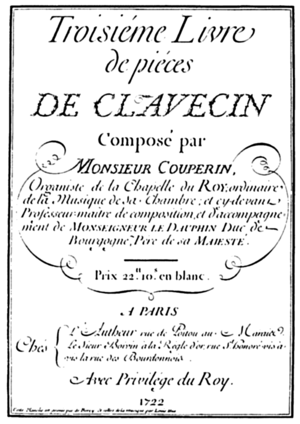
François Couperin - Troisième Livre de Clavecin
Le Troisième livre de pièces de clavecin de François Couperin paraît en 1722.